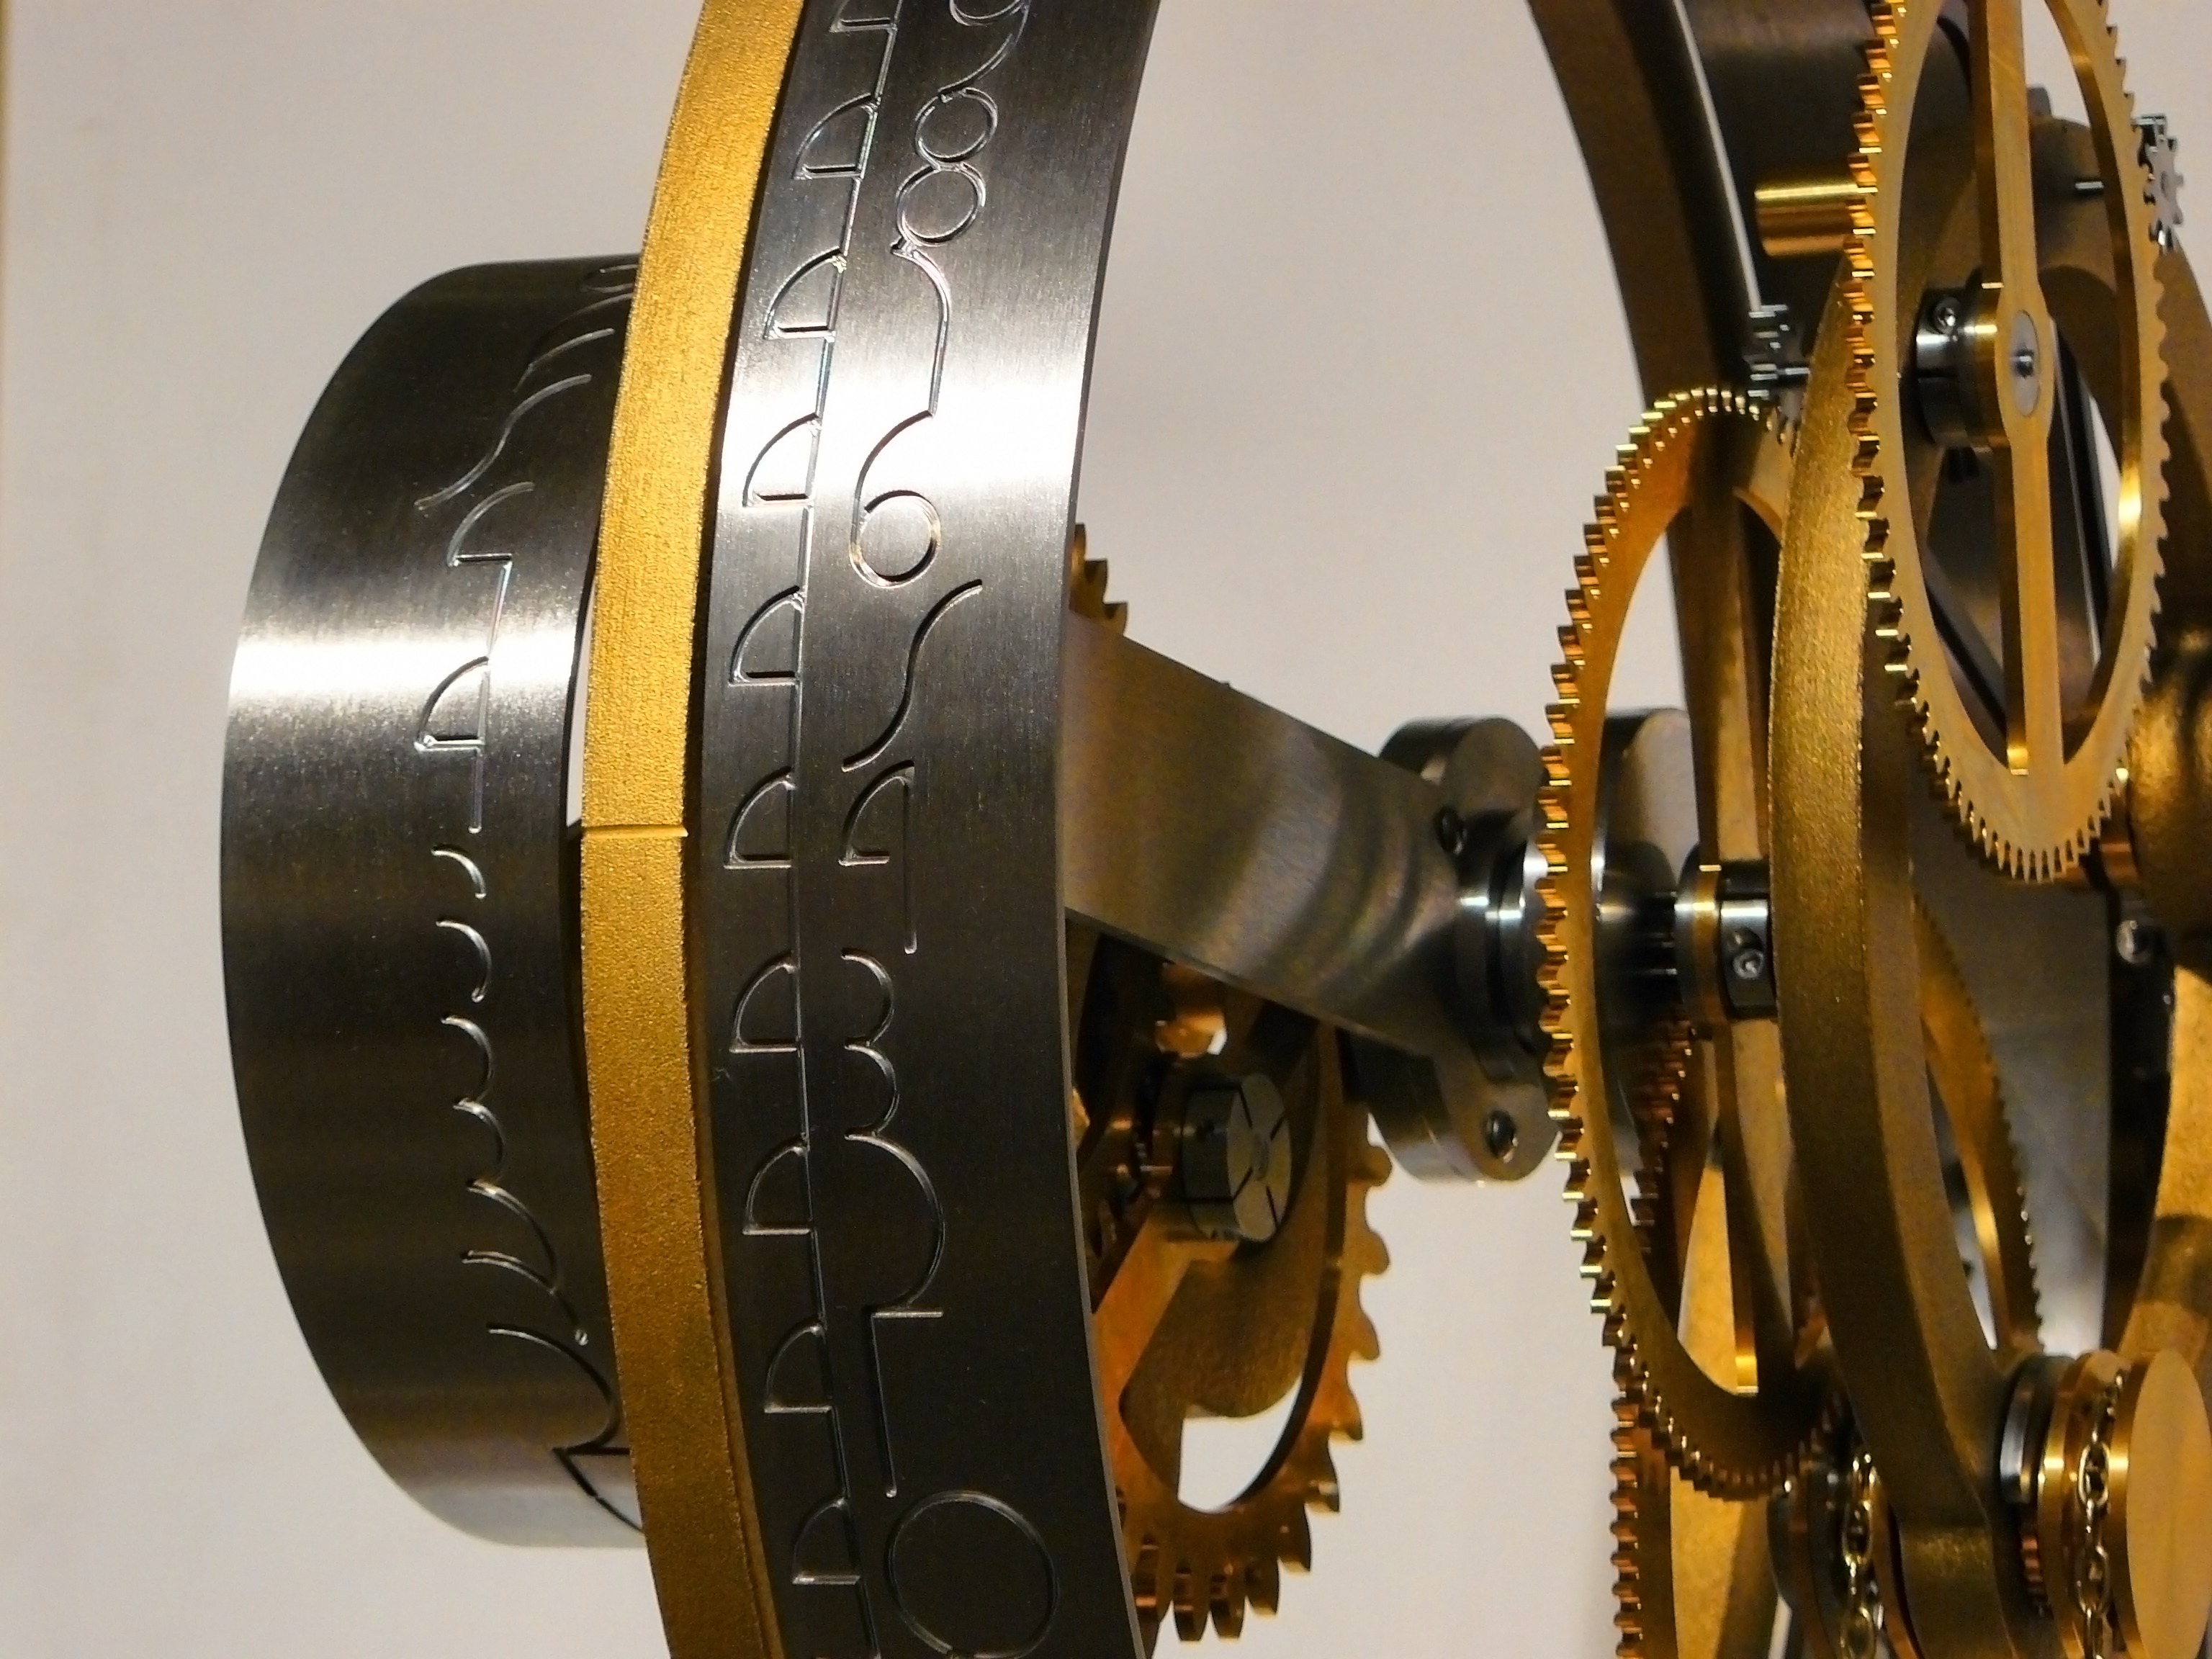
watch, structure, wheel, clock, time, hour, instrument, machine, modern, tire, minute, measurement, close up, product, design, technical, aircraft engine